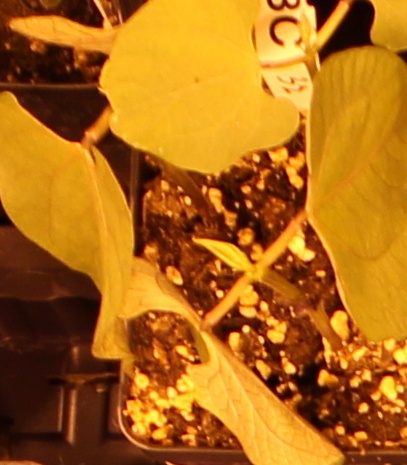
Label: Blackbean